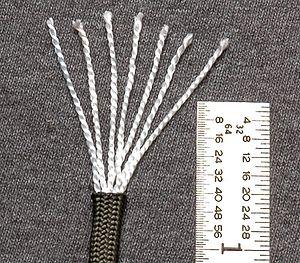
Le bracelet de survie ou bracelet de secours est un nouage porté au poignet dont le but est de faciliter le transport d'une longueur de corde rapidement utilisable en cas de problème.